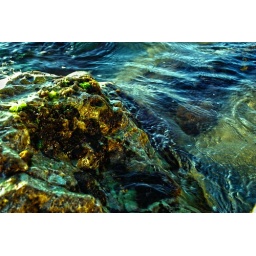
Very early morning in Marbella. I was sitting on a rock just behind this one, just after sunrise.